Arth-Goldau railway station

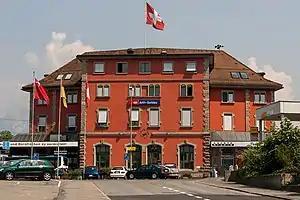
The station building in 2005

Arth-Goldau railway station is a railway station in the Swiss canton of Schwyz and municipality of Arth. The station is located in the centre of the village of Goldau, which forms part of Arth.